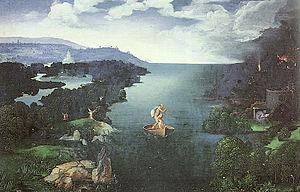
Fils d'Érèbe et de Nyx, Charon est le nocher des Enfers dans la mythologie grecque. Sur les marais de l'Achéron, il faisait traverser le Styx, contre une obole, aux âmes des morts ayant reçu une sépulture.
La Table du roi est un roman de Bernard Clavel paru en 2003 aux éditions Albin Michel, puis en collection de poche aux éditions Pocket en 2005.